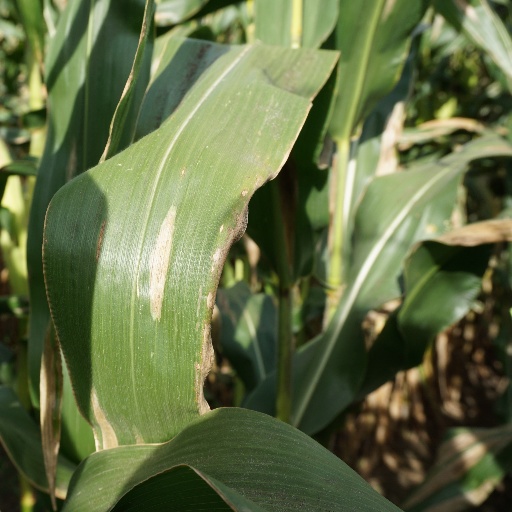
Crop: maize; corn